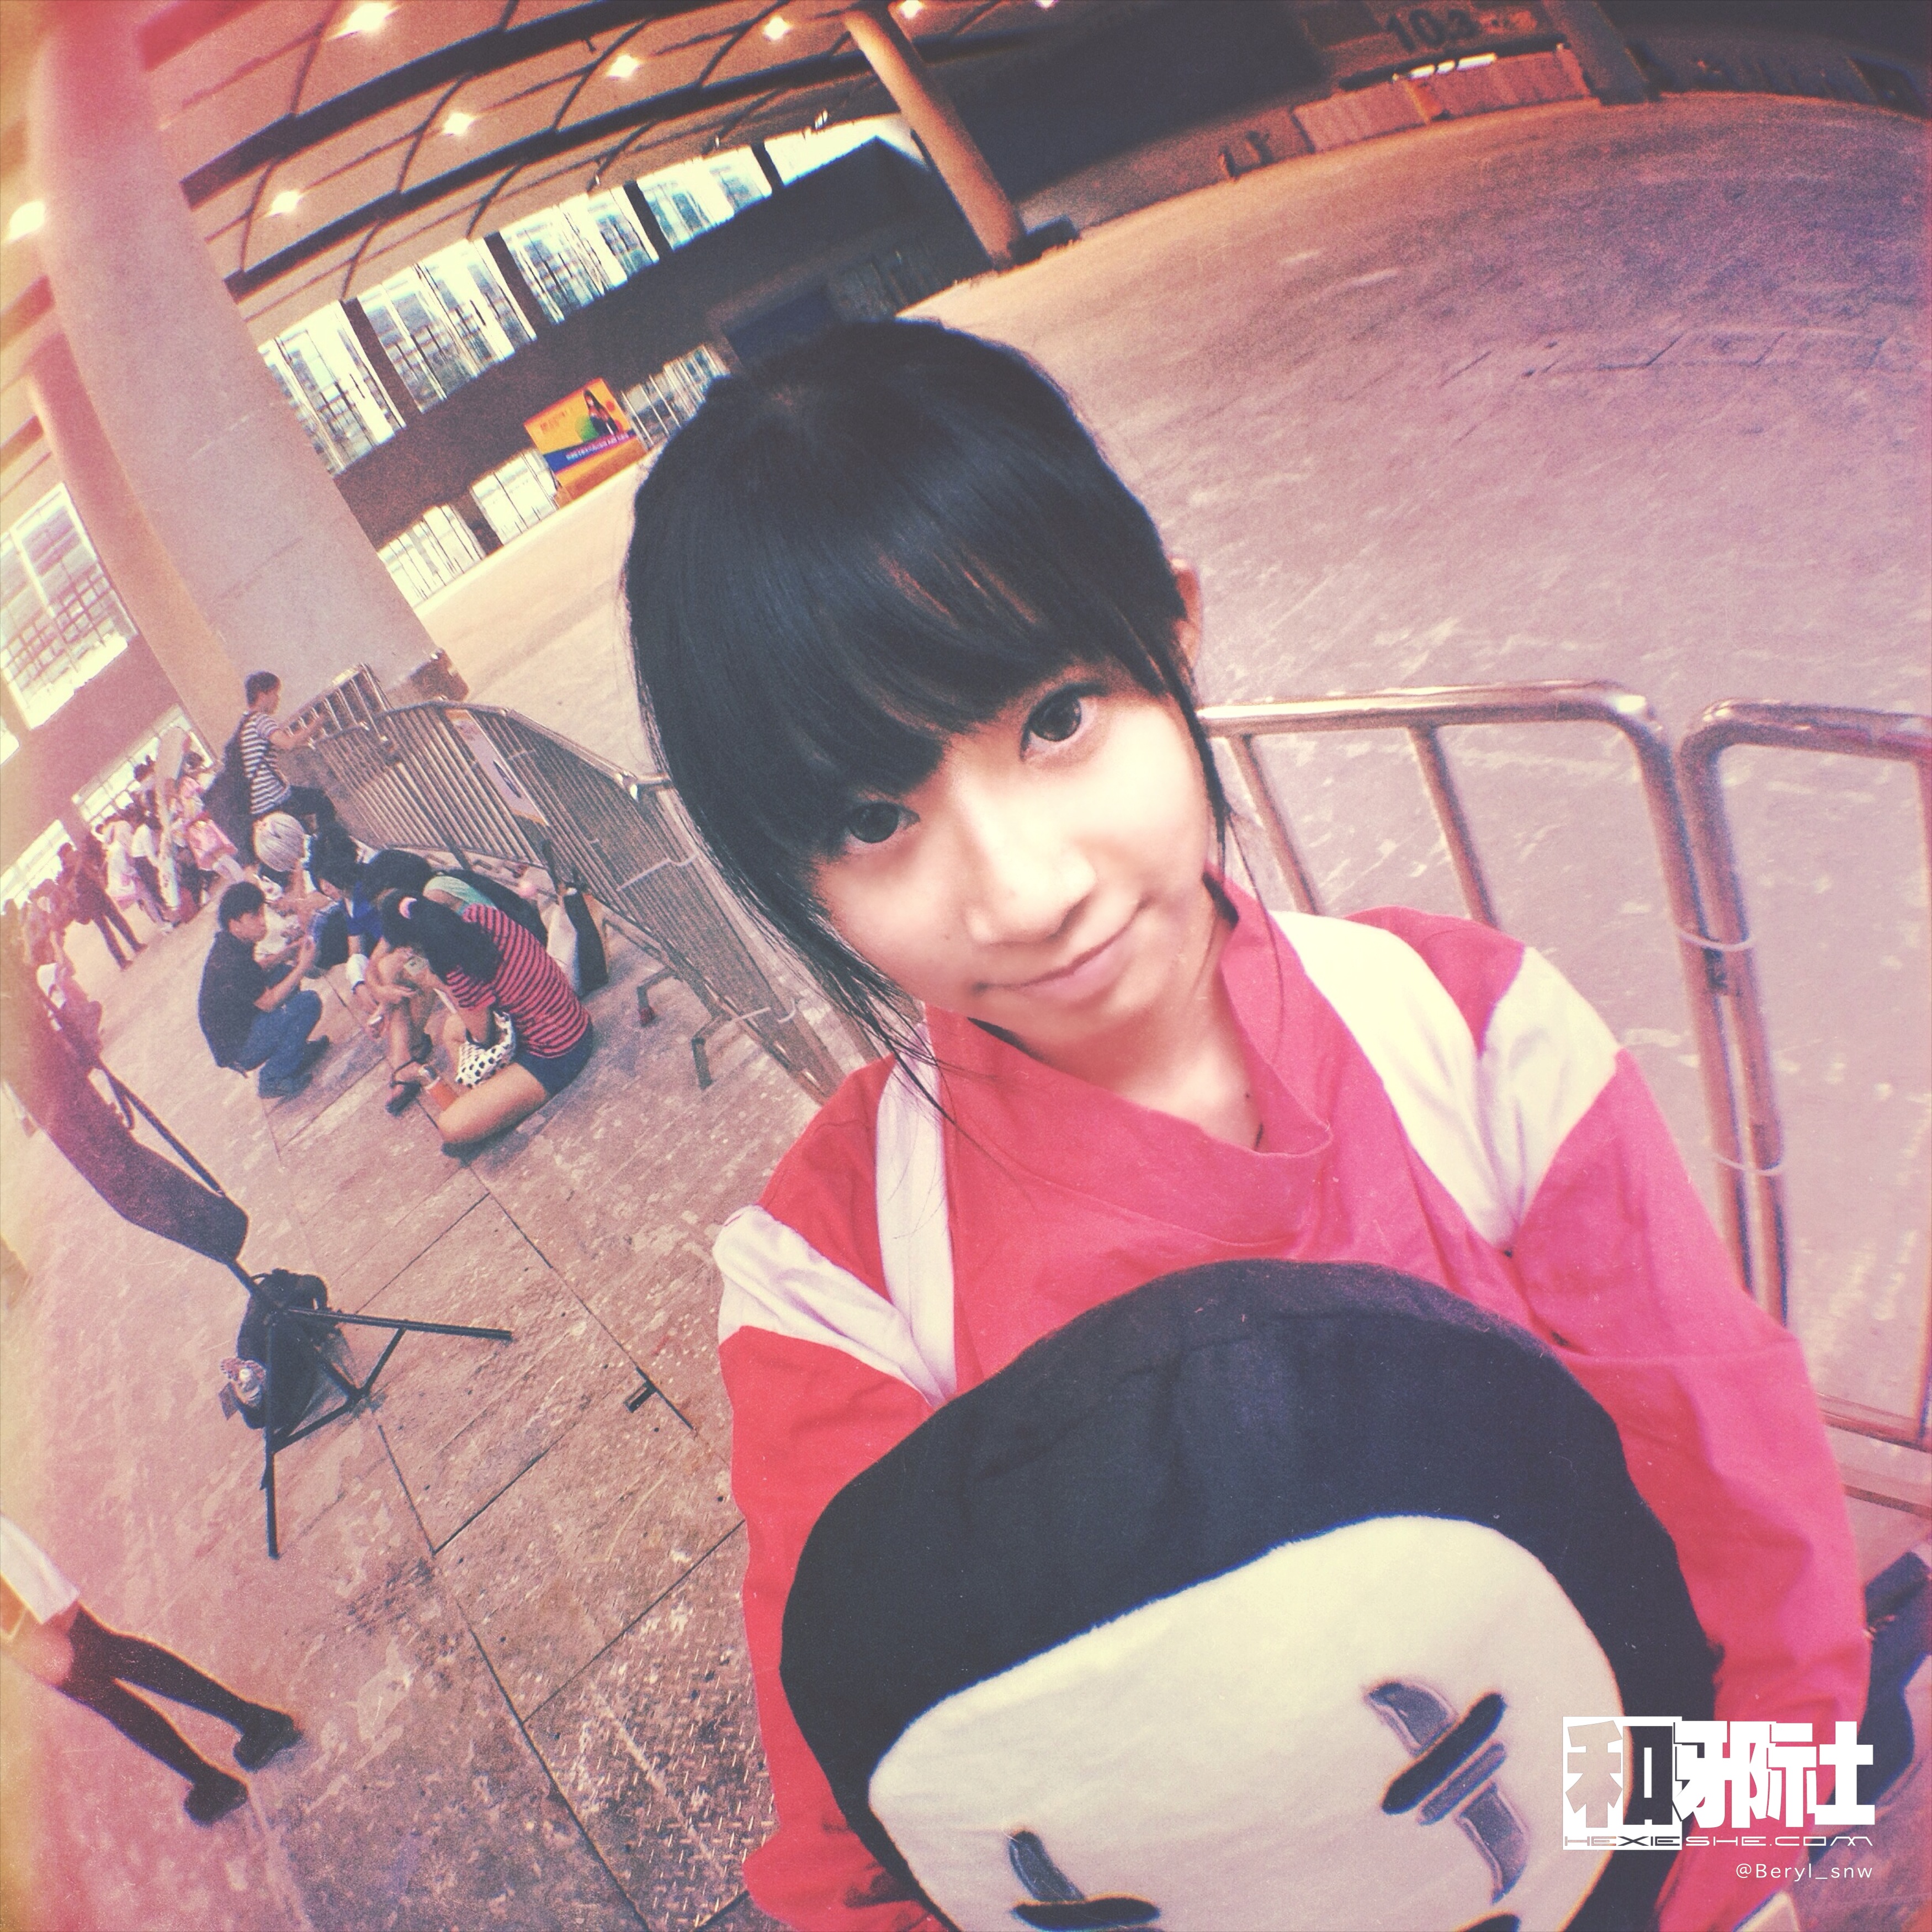
iphone, girl, woman, cute, summer, clothing, lady, cosplay, 2014, cellphone, canton, image, costume, china, anime, comic, comiccon, guangzhou, anijoy, mextures, comics, album cover